Brazilian Army

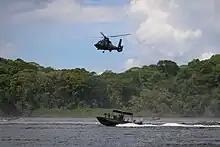
The new Army Aviation on the Amazon borders

The army's participation consisted of reinforcing the northeastern salient and sending the Brazilian Expeditionary Force (FEB) to the Italian Campaign. The Brazilian government promised three infantry divisions for the war effort, but due to mobilization difficulties, it was only possible to send the 1st Expeditionary Infantry Division (1st DIE), subordinate to the IV Corps of the United States Army. The Battle of Monte Castello, which it fought in 1944–1945, was not the most important of the IV Corps, but it stood out within the experience of the FEB, which overcame its inexperience and won after several demoralizing defeats in the offensive. Tactics changed from French to American: from frontal attacks to flanking enemy positions and attacking in multiple directions. The FEB was demobilized even before returning to Brazil, as it was considered a political threat. This did not prevent the ousting of Vargas by the Armed Forces in 1945, after which democracy was restored. The army had changed a lot, and in addition to its technical modernization, had become politically autonomous and convinced that it could form a well-trained elite.